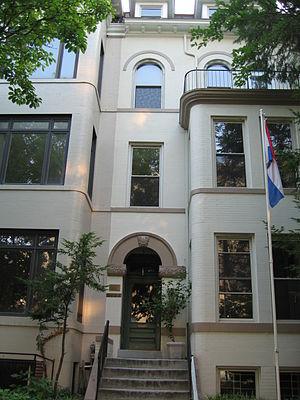
Voici la liste des représentations diplomatiques du Paraguay à l'étranger : Le Paraguay est aussi un seul pays d'Amérique du Sud qui maintient une ambassade à Taipei au lieu de Pékin.